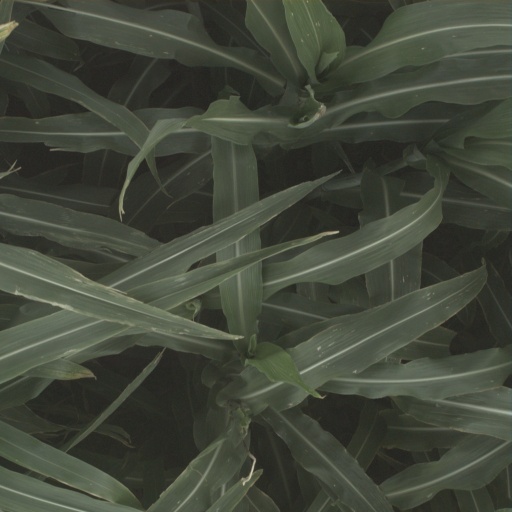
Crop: sorghum